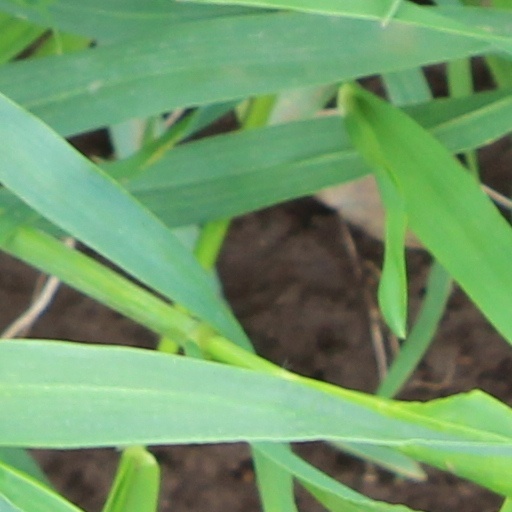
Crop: wheat